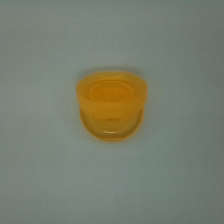
Color: red/orange/pink/fuchsia/brown
Cap type: flip-top cap